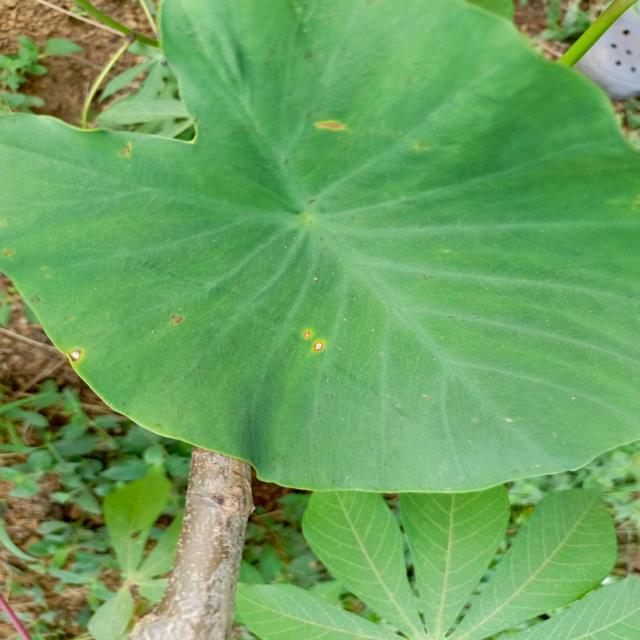
Label: Early_Blight